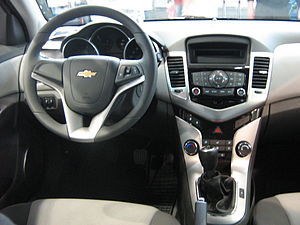
Chevrolet Cruze / Udstyr
Chevrolet Cruze er en personbilsmodel fra General Motors.